Franco Ressel

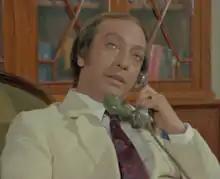
Ressel in "Il ragazzo che sorride" (1969)

Franco Ressel (8 February 1925 – 30 April 1985) was an Italian film actor. He appeared in more than 120 films between 1961 and 1985.